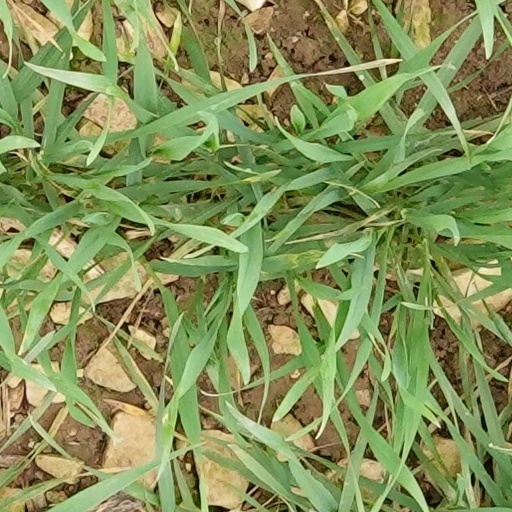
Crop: wheat